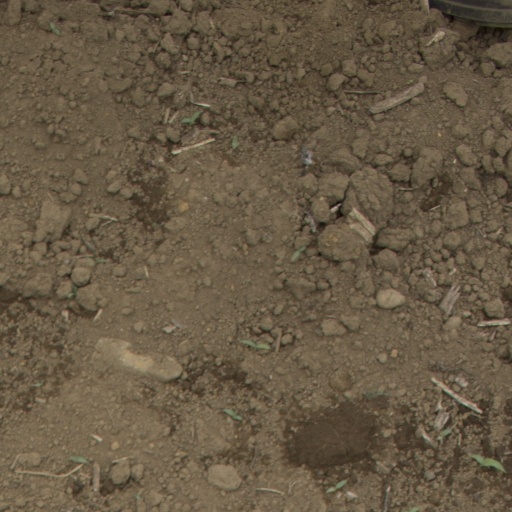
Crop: Jerusalem artichoke